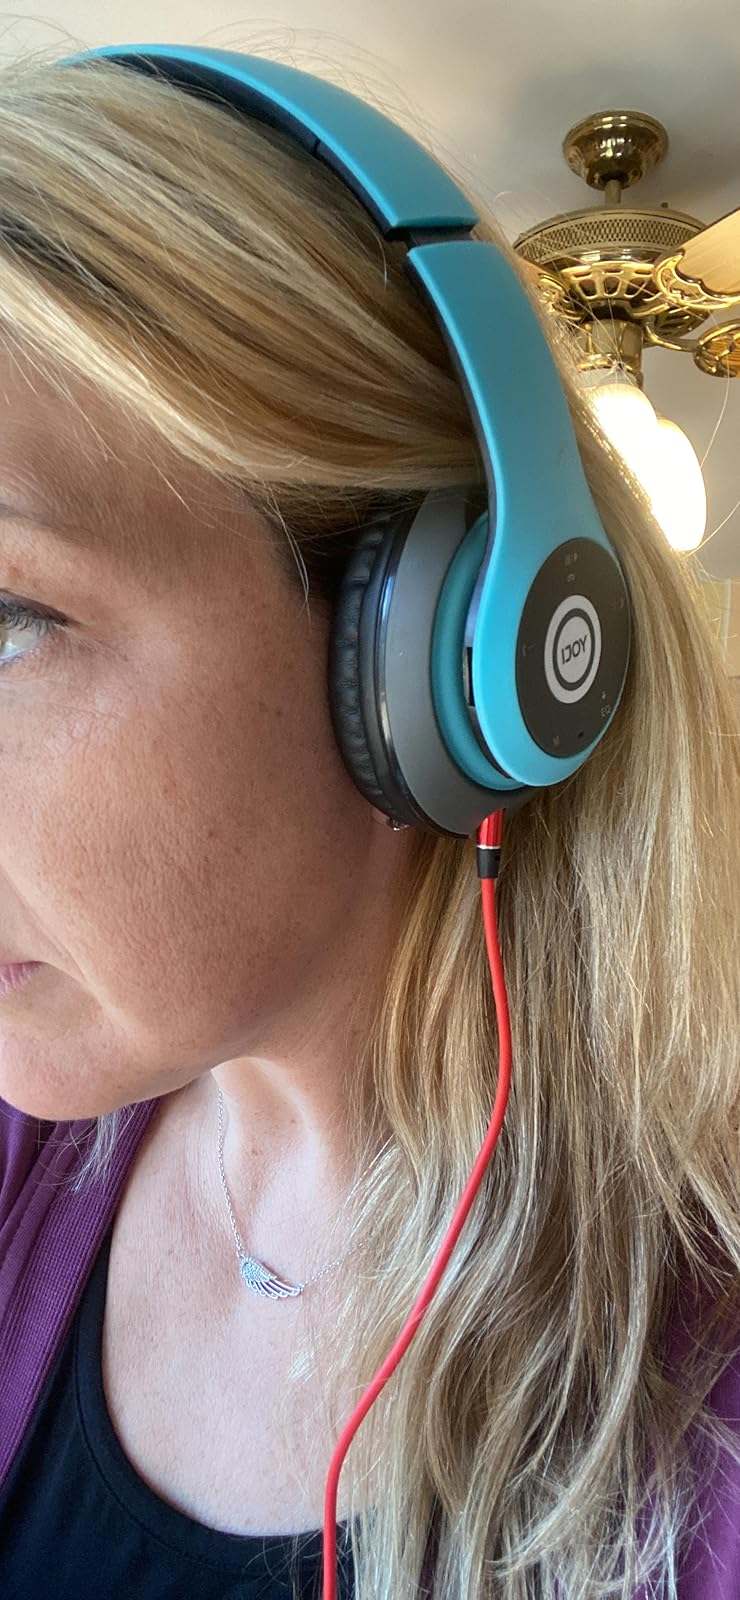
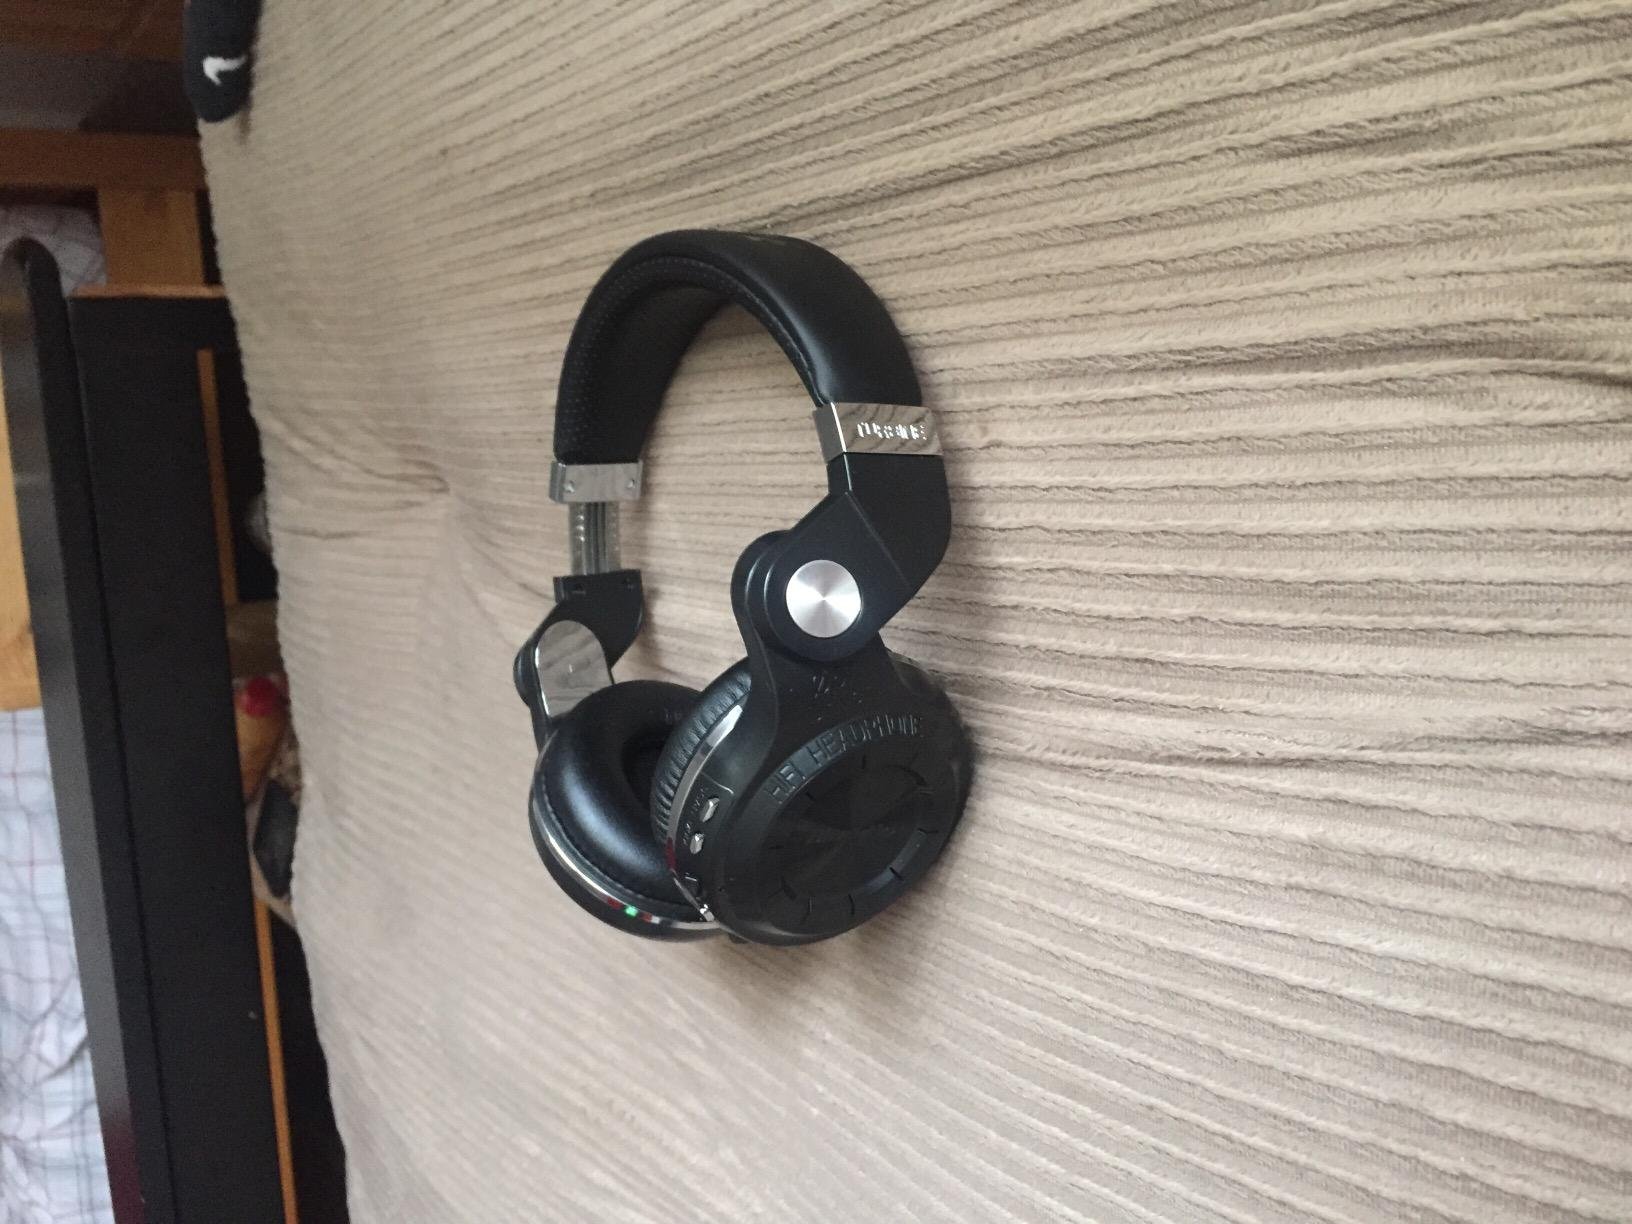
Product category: headphones
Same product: no